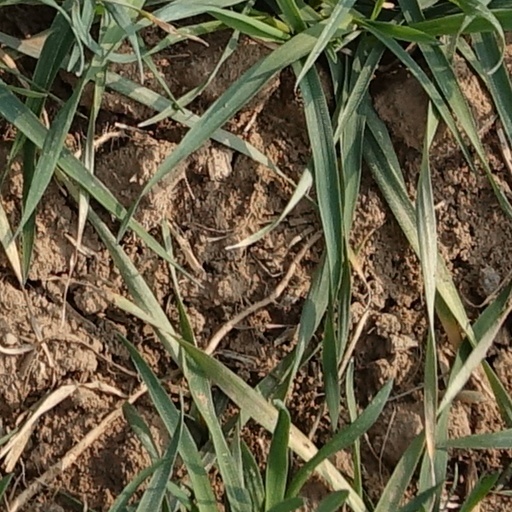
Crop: wheat